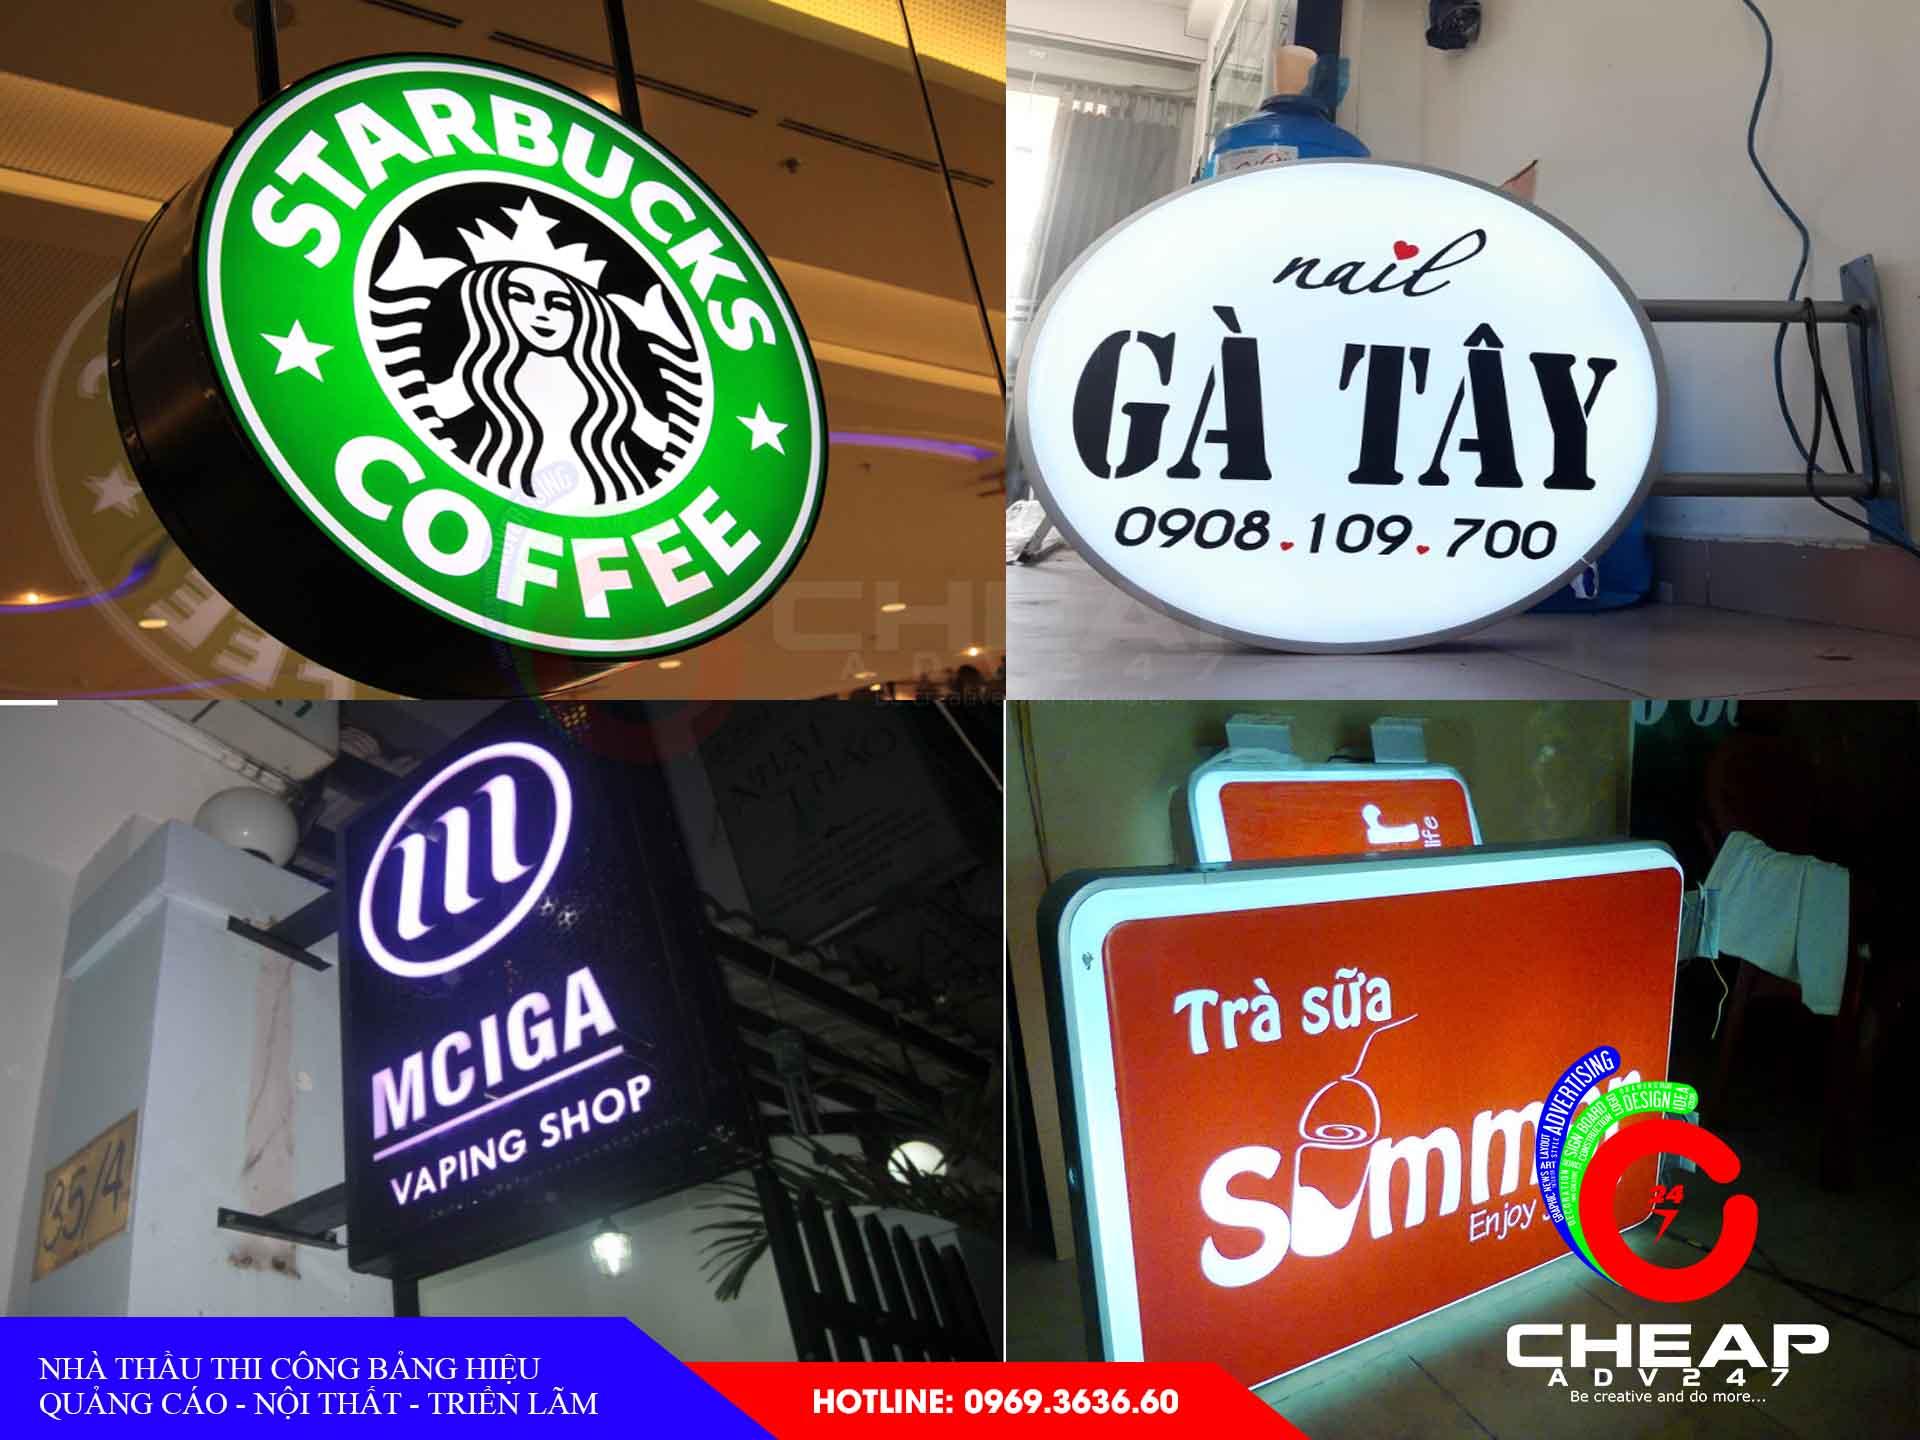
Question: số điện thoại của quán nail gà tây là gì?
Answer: số điện thoại của quán nail gà tây là 0908109700